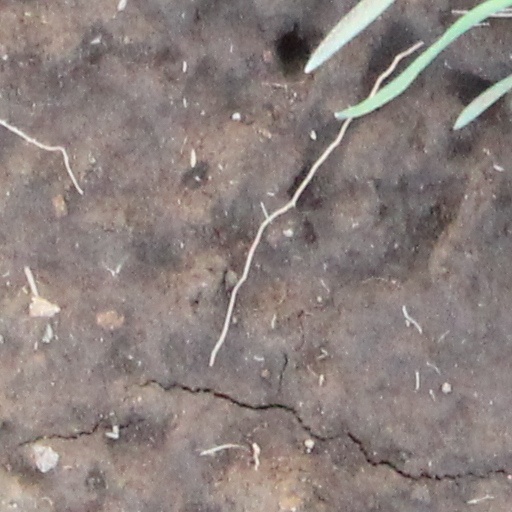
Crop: wheat